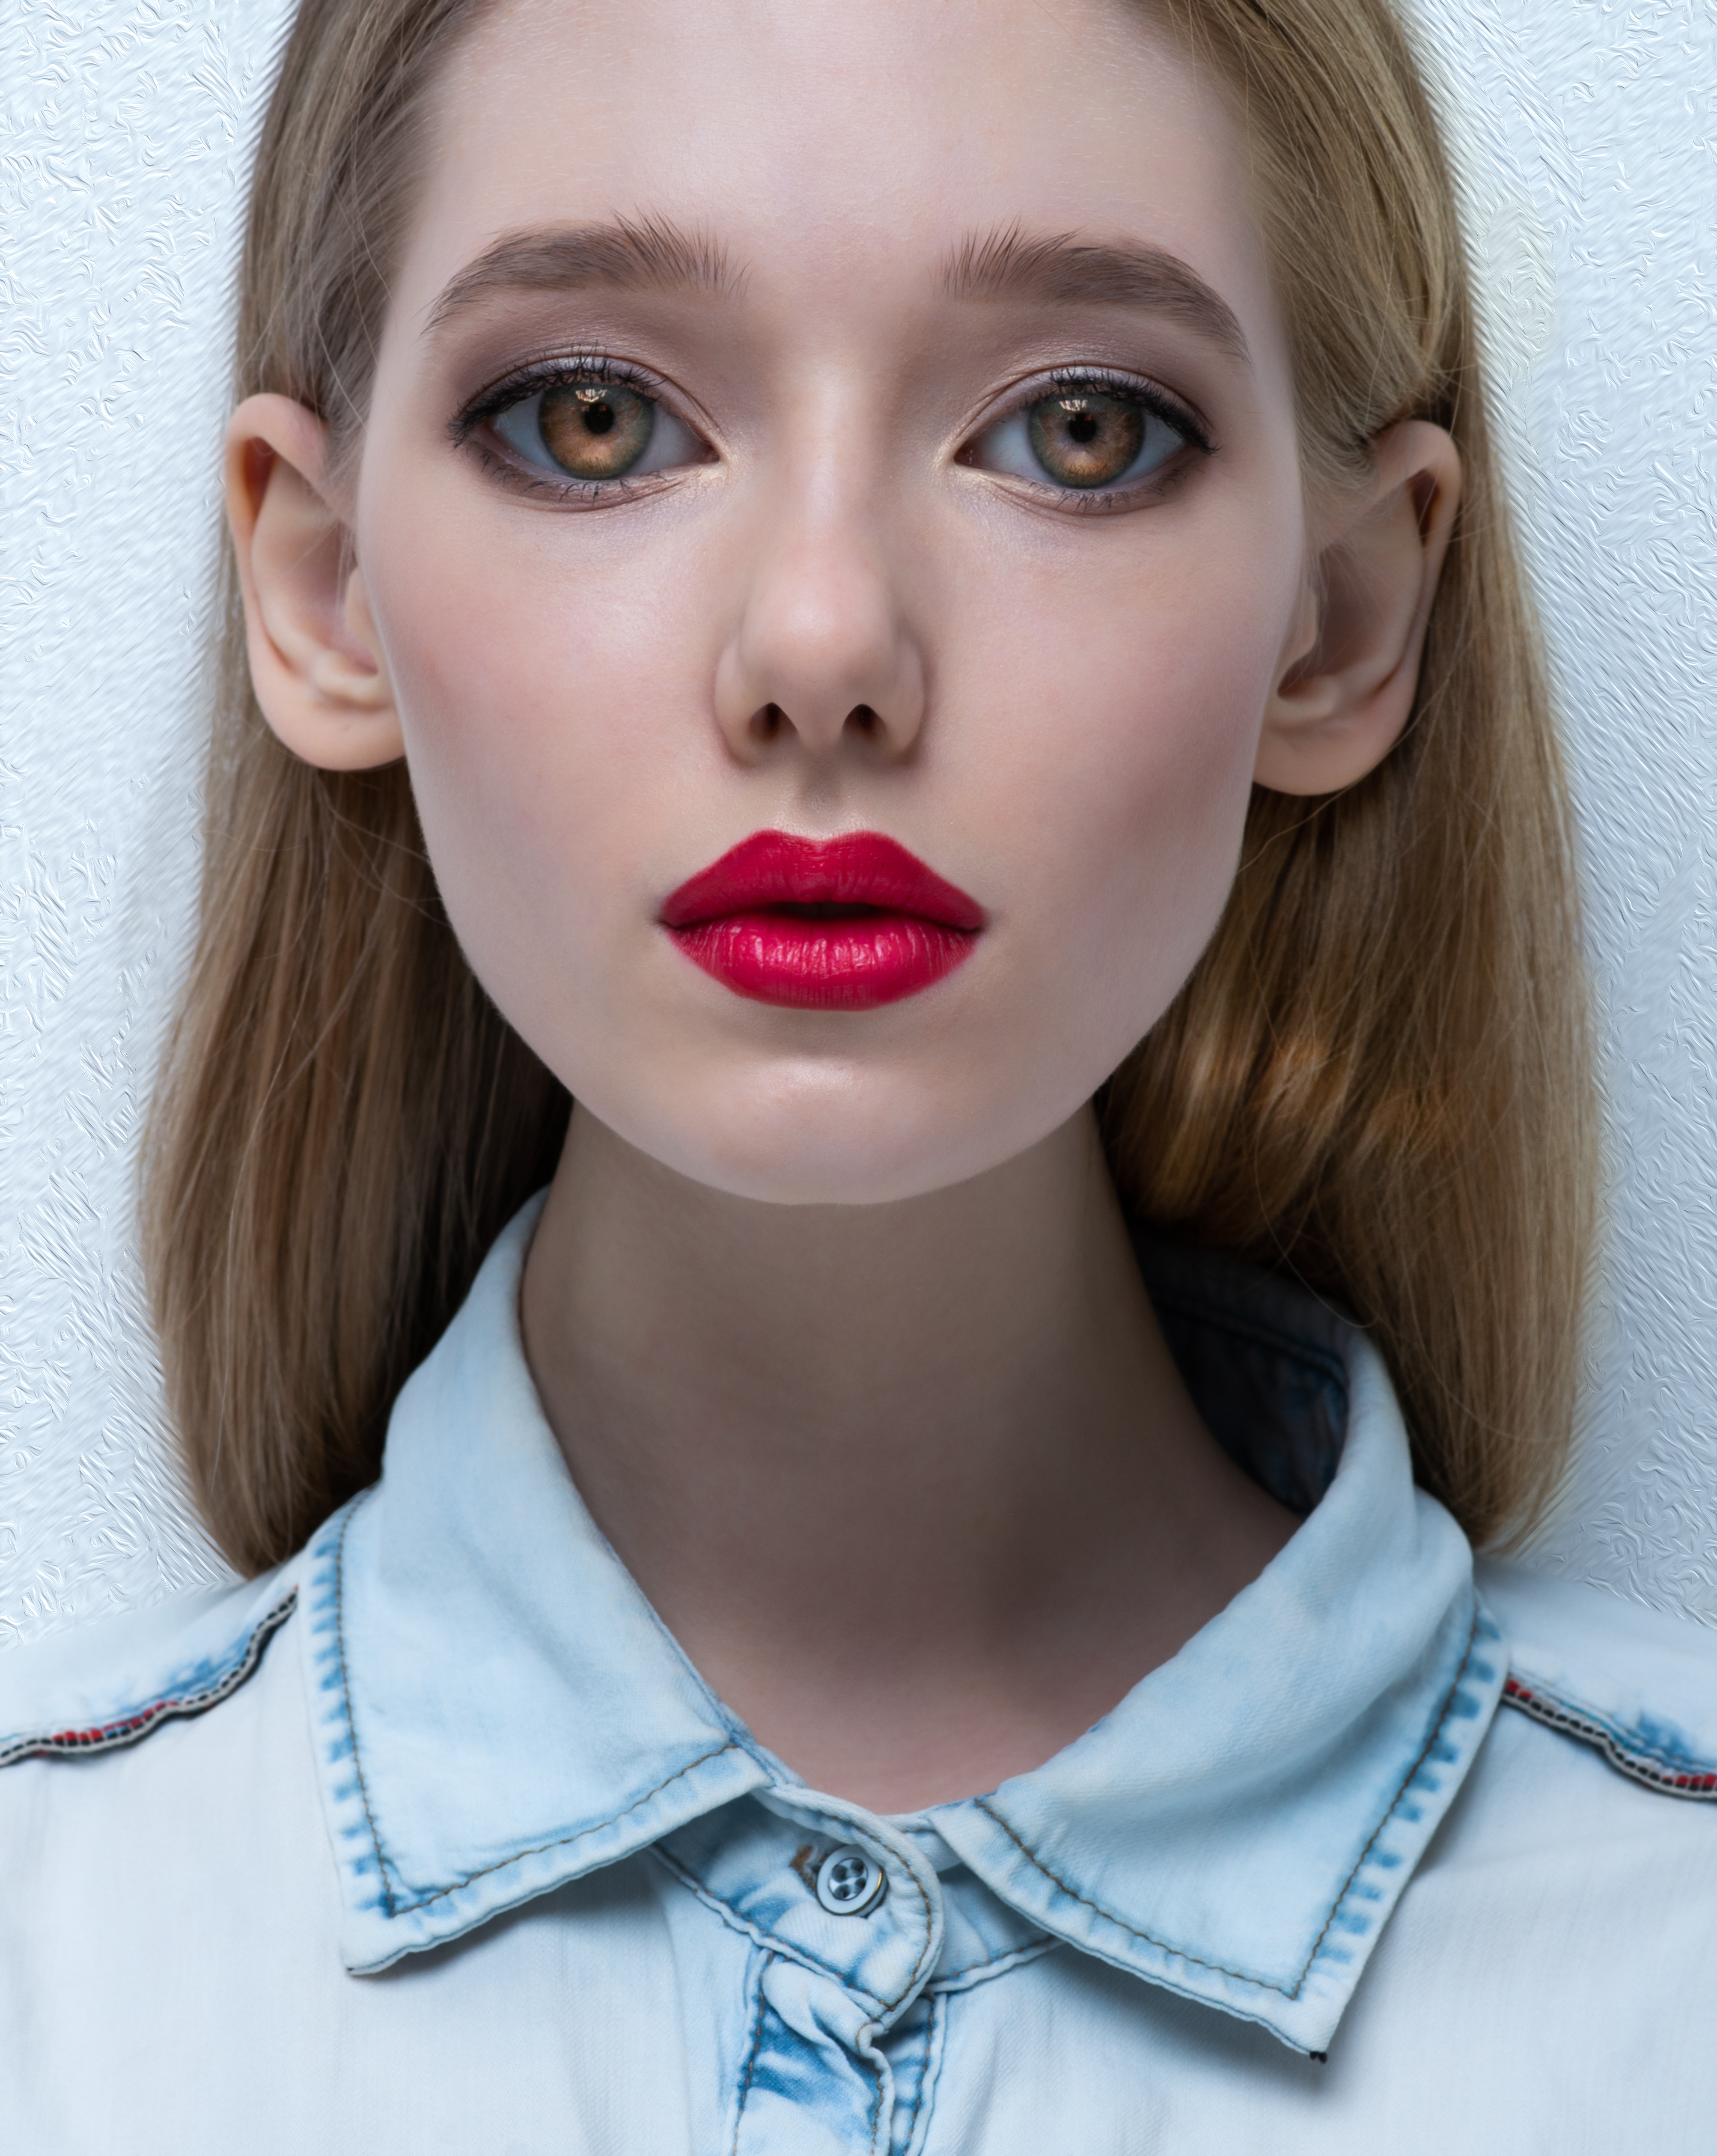
red, head, girl, vampire, lips, collage, face, lip, hair, eyebrow, skin, cheek, beauty, chin, nose, hairstyle, eye, fashion, forehead, eyelash, neck, jaw, close up, necklace, mouth, Material property, fashion accessory, lipstick, ear, brown hair, model, jewellery, choker